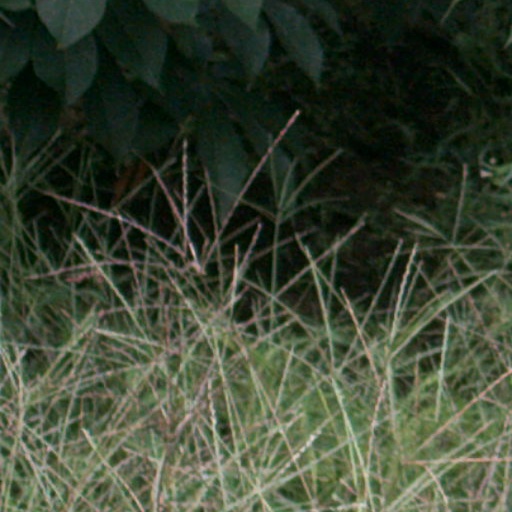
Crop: cassava